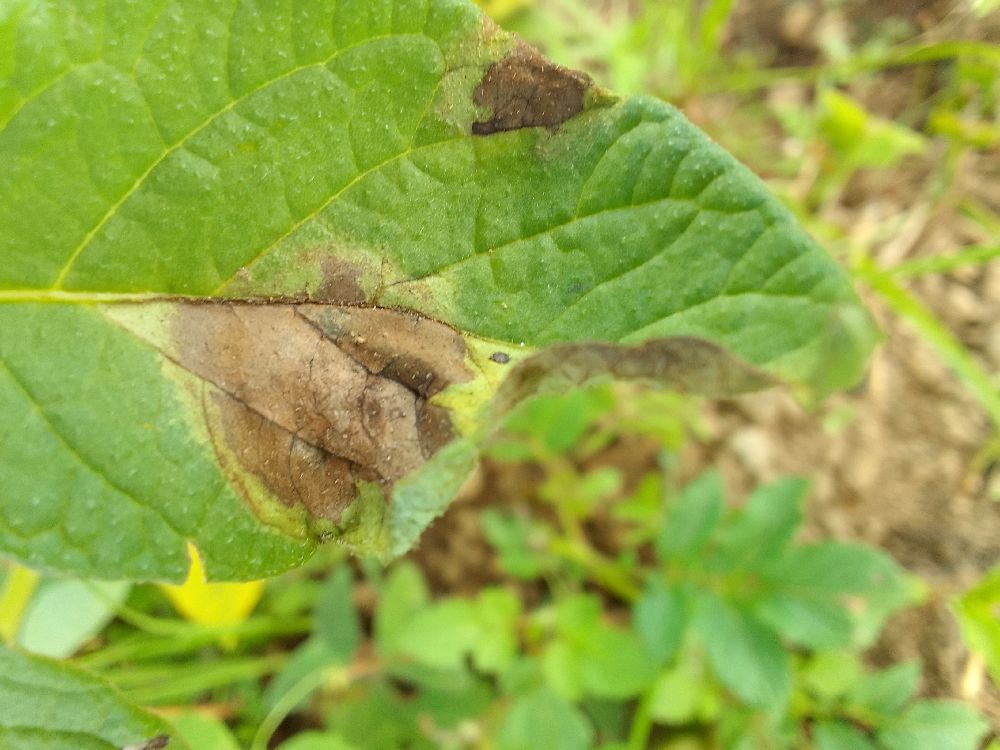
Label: Late blight